Oberthür's grizzled skipper

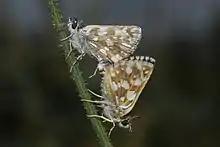
Mating pair

Oberthür's grizzled skipper ("Pyrgus armoricanus") is a species of skipper (family Hesperiidae).